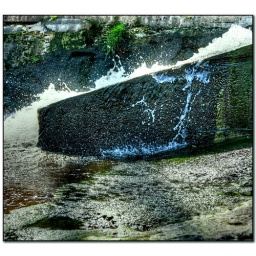
Water a the German river Kyll in the Eifel running wild trough a small outlet of a dam.